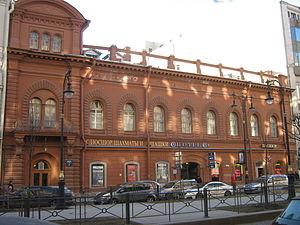
Saint-Pétersbourg. .